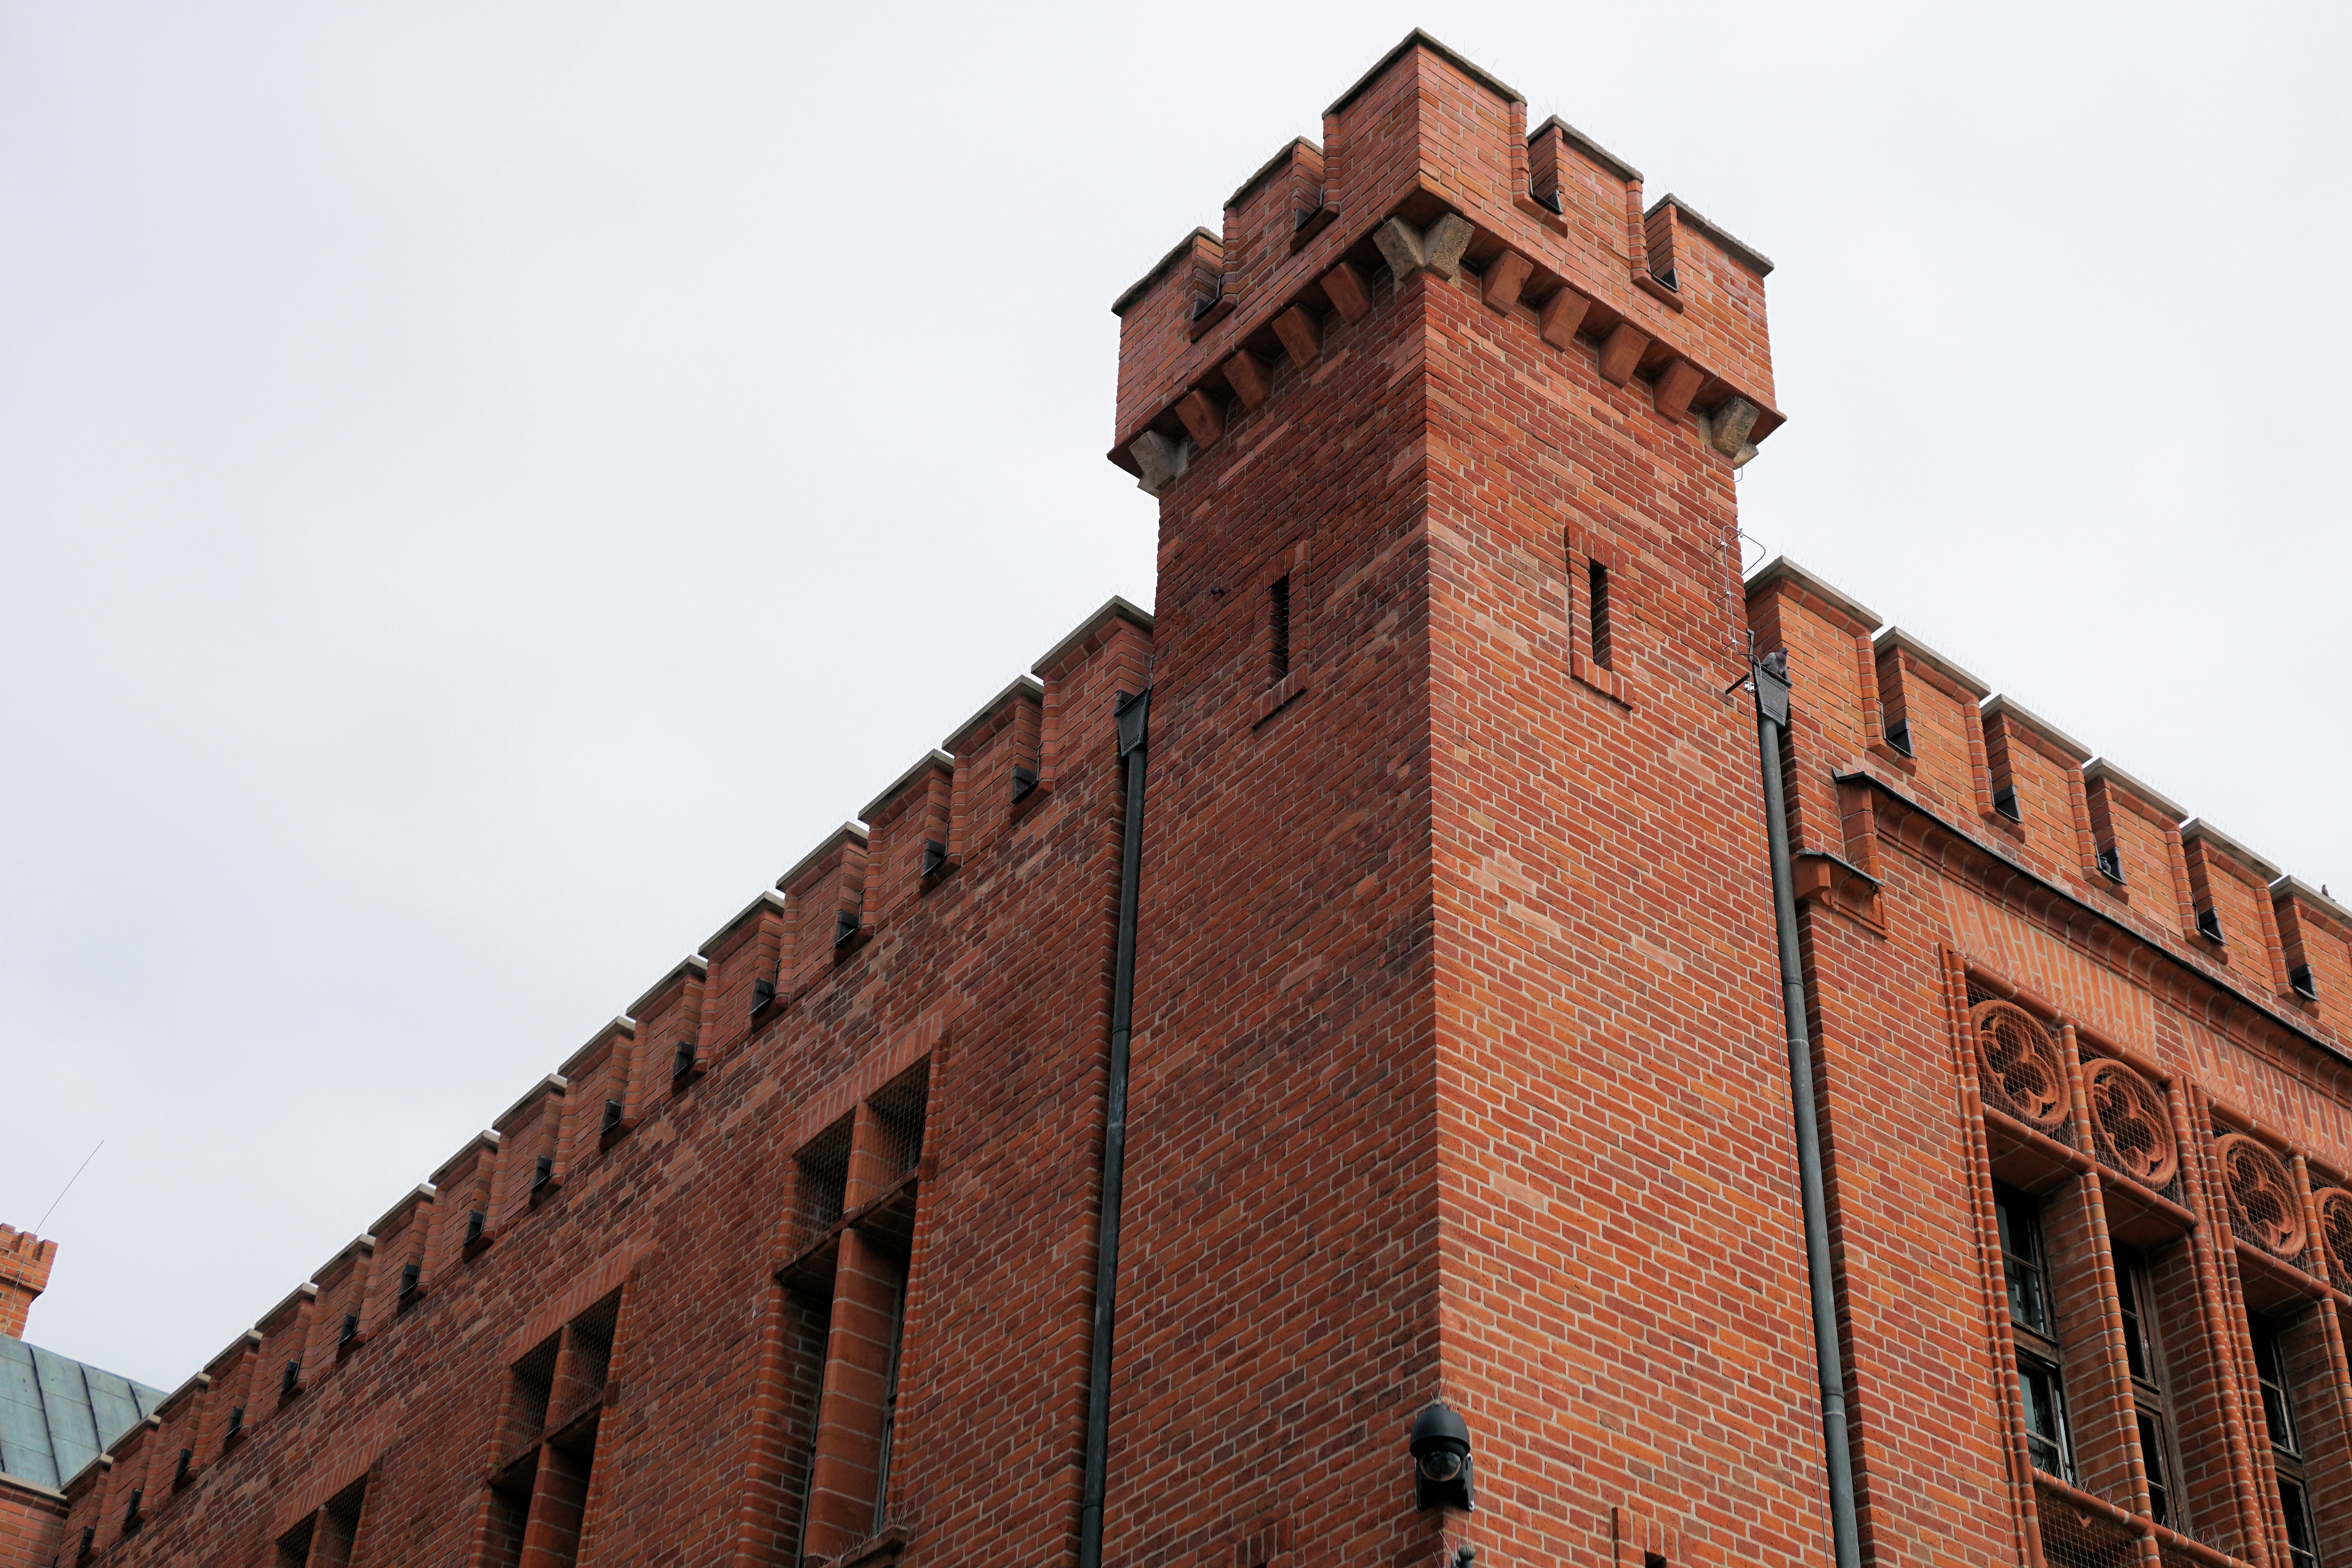
architecture, roof, building, city, wall, landmark, facade, brick, old town, temple, poland, brickwork, historically, town hall, ko obrzeg, stadtmitte, kolobrzeg, ancient history